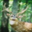
Label: deer